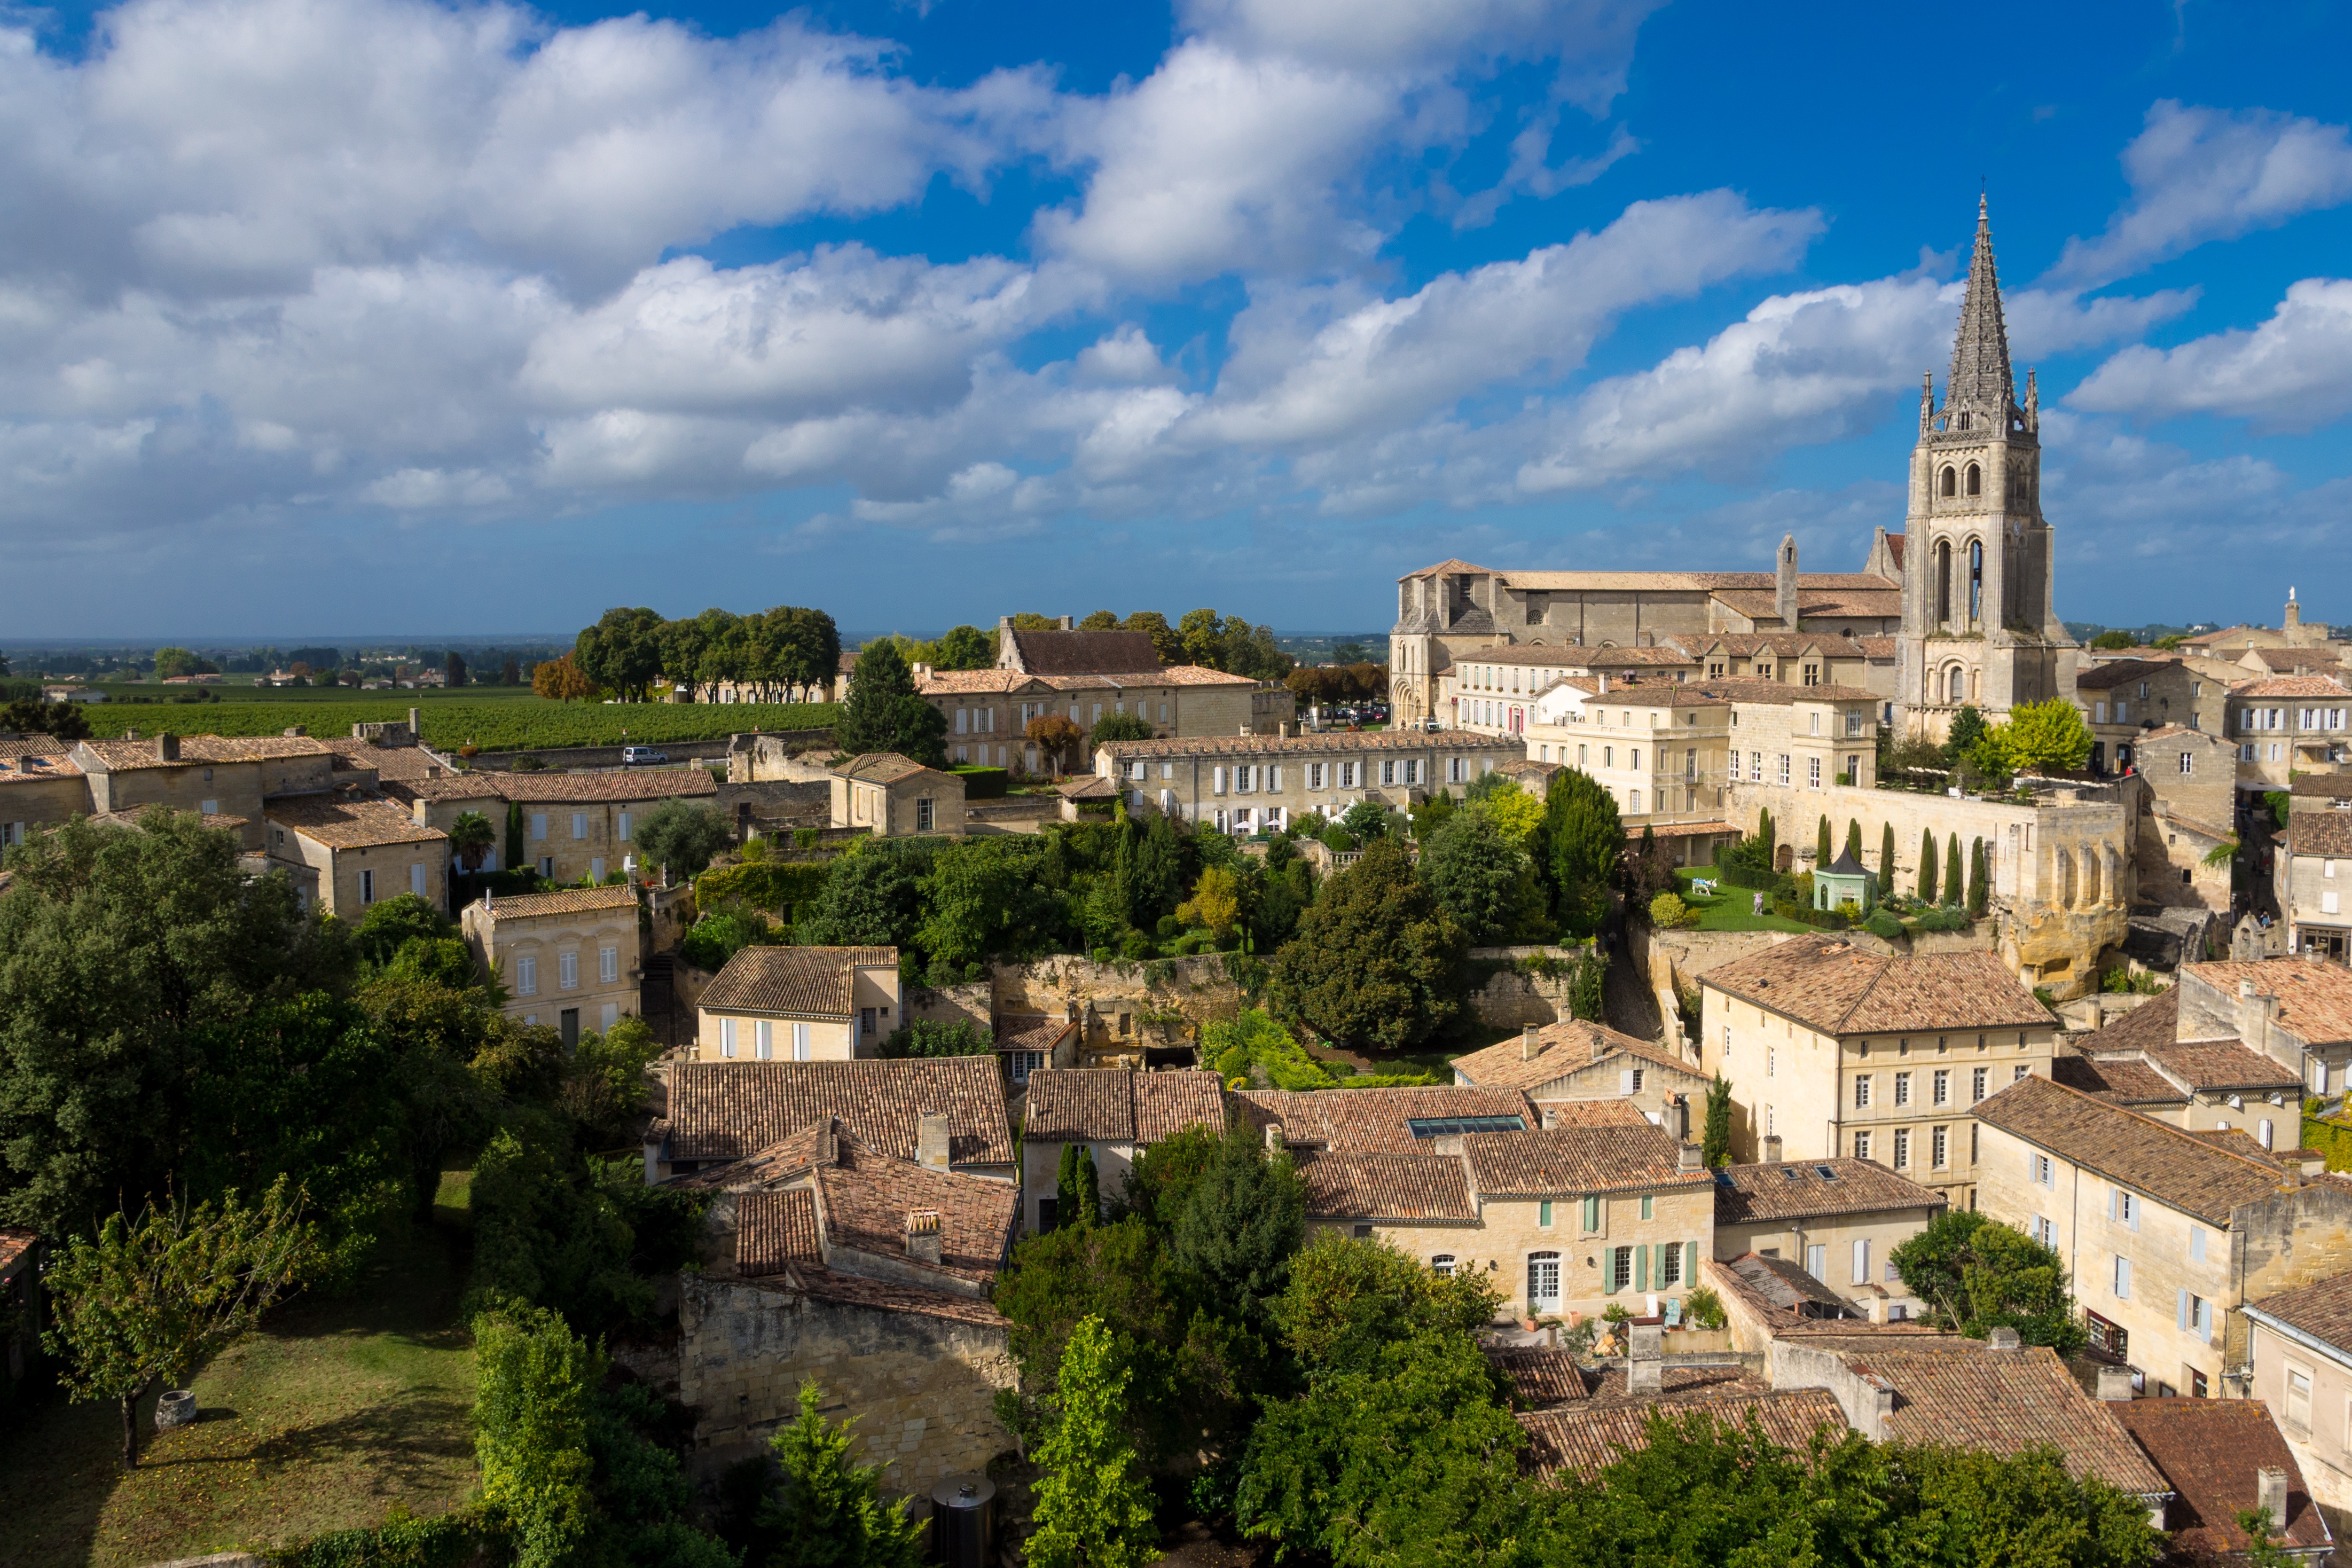
vine, vineyard, wine, countryside, town, palace, city, country, cityscape, panorama, summer, village, france, rural, green, red, scenic, landmark, church, cathedral, tourism, french, bordeaux, estate, aquitaine, winery, ancient rome, aerial photography, saint emilion, unesco world heritage site, historic site, ancient history, human settlement